Uncle Sam (comics)

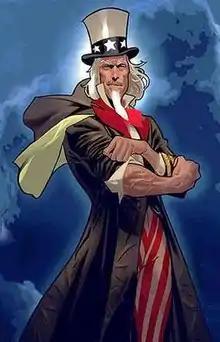
Promotional artwork from "DCU Brave New World" #1 (August 2006) by Daniel Acuña.

Uncle Sam is a superhero appearing in American comic books published by DC Comics. Based on the national personification of the United States, Uncle Sam, the character first appeared in "National Comics" #1 (July 1940) and was created by Will Eisner.